Cuauhtémoc, Mexico City

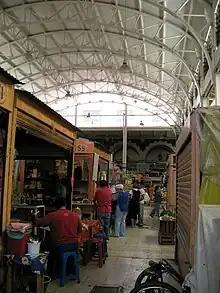
Food vendors in the Abelardo L. Rodriguez Market

In the rest of the borough, commerce is more traditional, with numerous public markets, informal markets called "tianguis", and street peddling. Public markets are buildings constructed and maintained by a city or municipal government, which rents stands to private vendors. The largest is La Lagunilla Market, with nearly 2,000 vendors divided among three large warehouse-type buildings. It is known for its large furniture and shoe markets, but most of the vendors sell food and everyday items. Designed to "modernize" the tradition of "tianguis" or street markets, some were even promoted through art, such as the Abelardo L. Rodriguez Market. "Tianguis" still survive and can be found in most parts of the borough, as well as in much of the rest of Mexico. In the borough, the best known tianguis are located in Tepito, where 12,000 people do business on the streets.